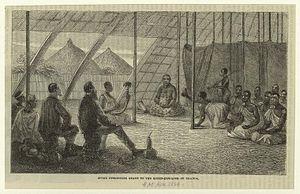
John Hanning Speke est un explorateur britannique de l'Afrique de l'Est.
James Augustus Grant est un explorateur écossais de l'Afrique équatoriale orientale.